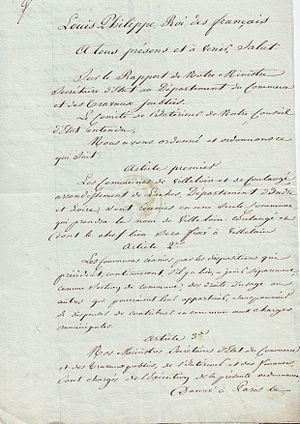
Copie conforme de la lettre de Louis Philippe, roi des français, ordonnant la réunion des communes de Villeloin et de Coulangé. Page1
Villeloin est une ancienne commune d'Indre-et-Loire, réunie le 19 août 1831 à la commune de Coulangé par ordre du roi Louis Philippe, pour devenir la commune de Villeloin-Coulangé. Elle faisait 15 hectares seulement. Les habitants de Coulangé, plus nombreux profitaient de 3 447 hectares. Cette disproportion justifie en partie la fusion des deux agglomérations. De plus la commune de Villeloin était entourée de toute part par Coulangé.
Coulangé est une ancienne commune d'Indre-et-Loire, réunie le 19 août 1831 à la commune de Villeloin par ordre du roi Louis Philippe, pour devenir la commune de Villeloin-Coulangé.
Villeloin-Coulangé est une commune française de la région Centre-Val de Loire située dans le département d'Indre-et-Loire, au sud-est de Tours. D'une superficie de 3 452 hectares, la commune fait partie de la communauté de communes Loches Sud Touraine dans le canton de Loches. En 2014, elle comptait 647 habitants, répartis entre le bourg et l'ensemble des hameaux. Ses habitants sont appelés les Villaloupéens.